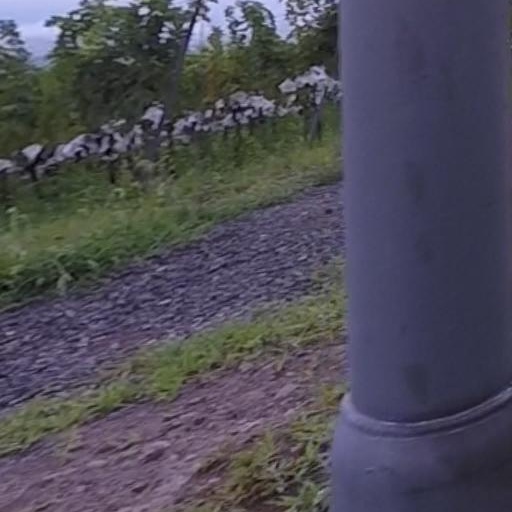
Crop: grape